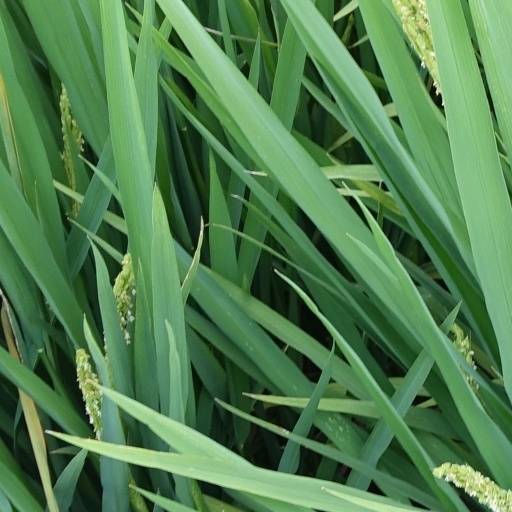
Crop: rice